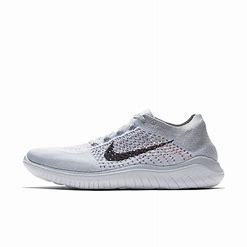
Brand: Nike
Model: Free RN 2018